San Benedetto del Tronto

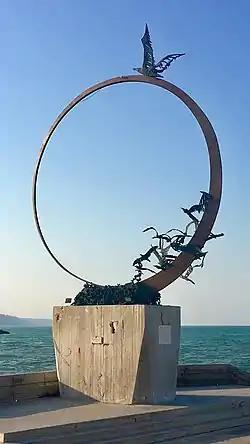
The Jonathan seagull monument

The Gualtieri Tower ("Torrione") is an old observatory dating back to the 12th–13th century located on the highest and oldest part of the city known as San Benedetto Alta. The tower is tall and provides a complete view of the city.